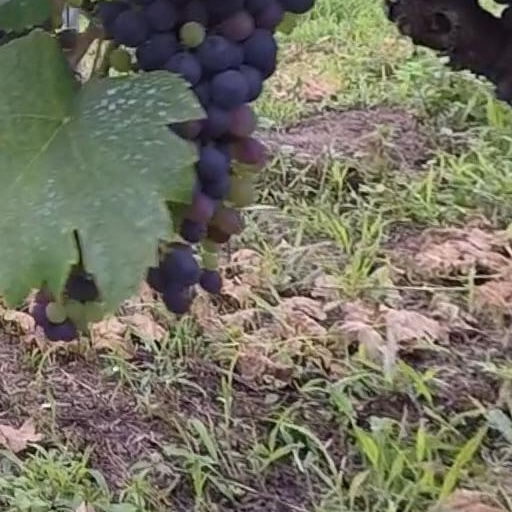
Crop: grape